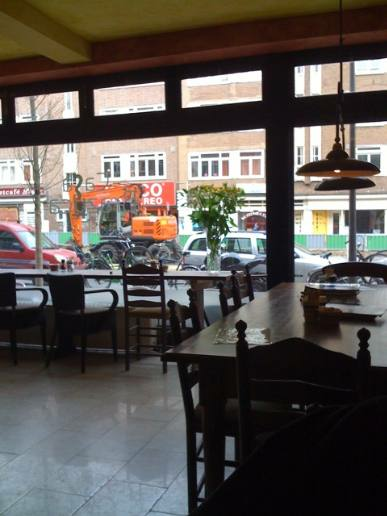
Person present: No